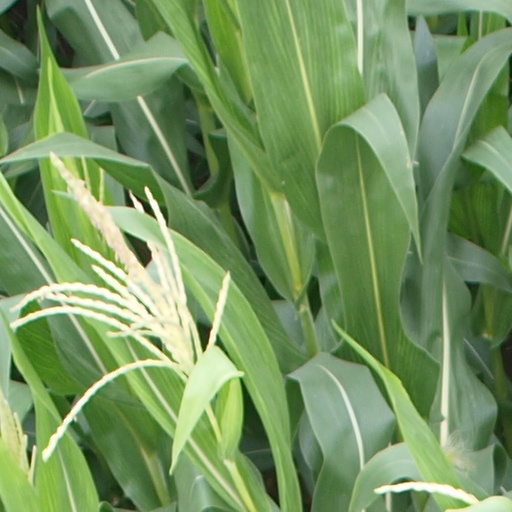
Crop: maize; corn